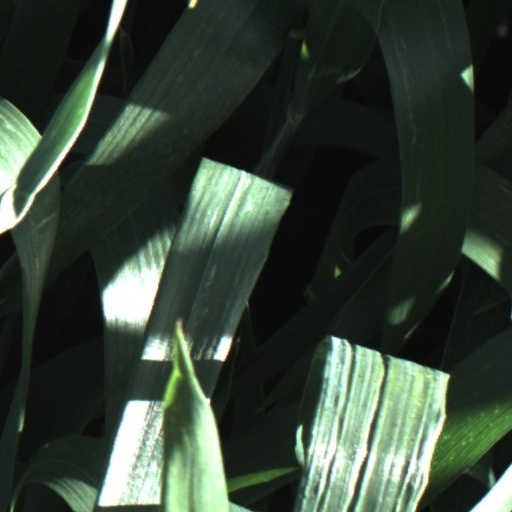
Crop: wheat